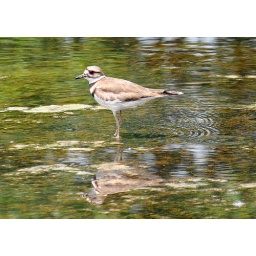
Reflecting pool outside my office building in Windsor, CT (IMG_0742)